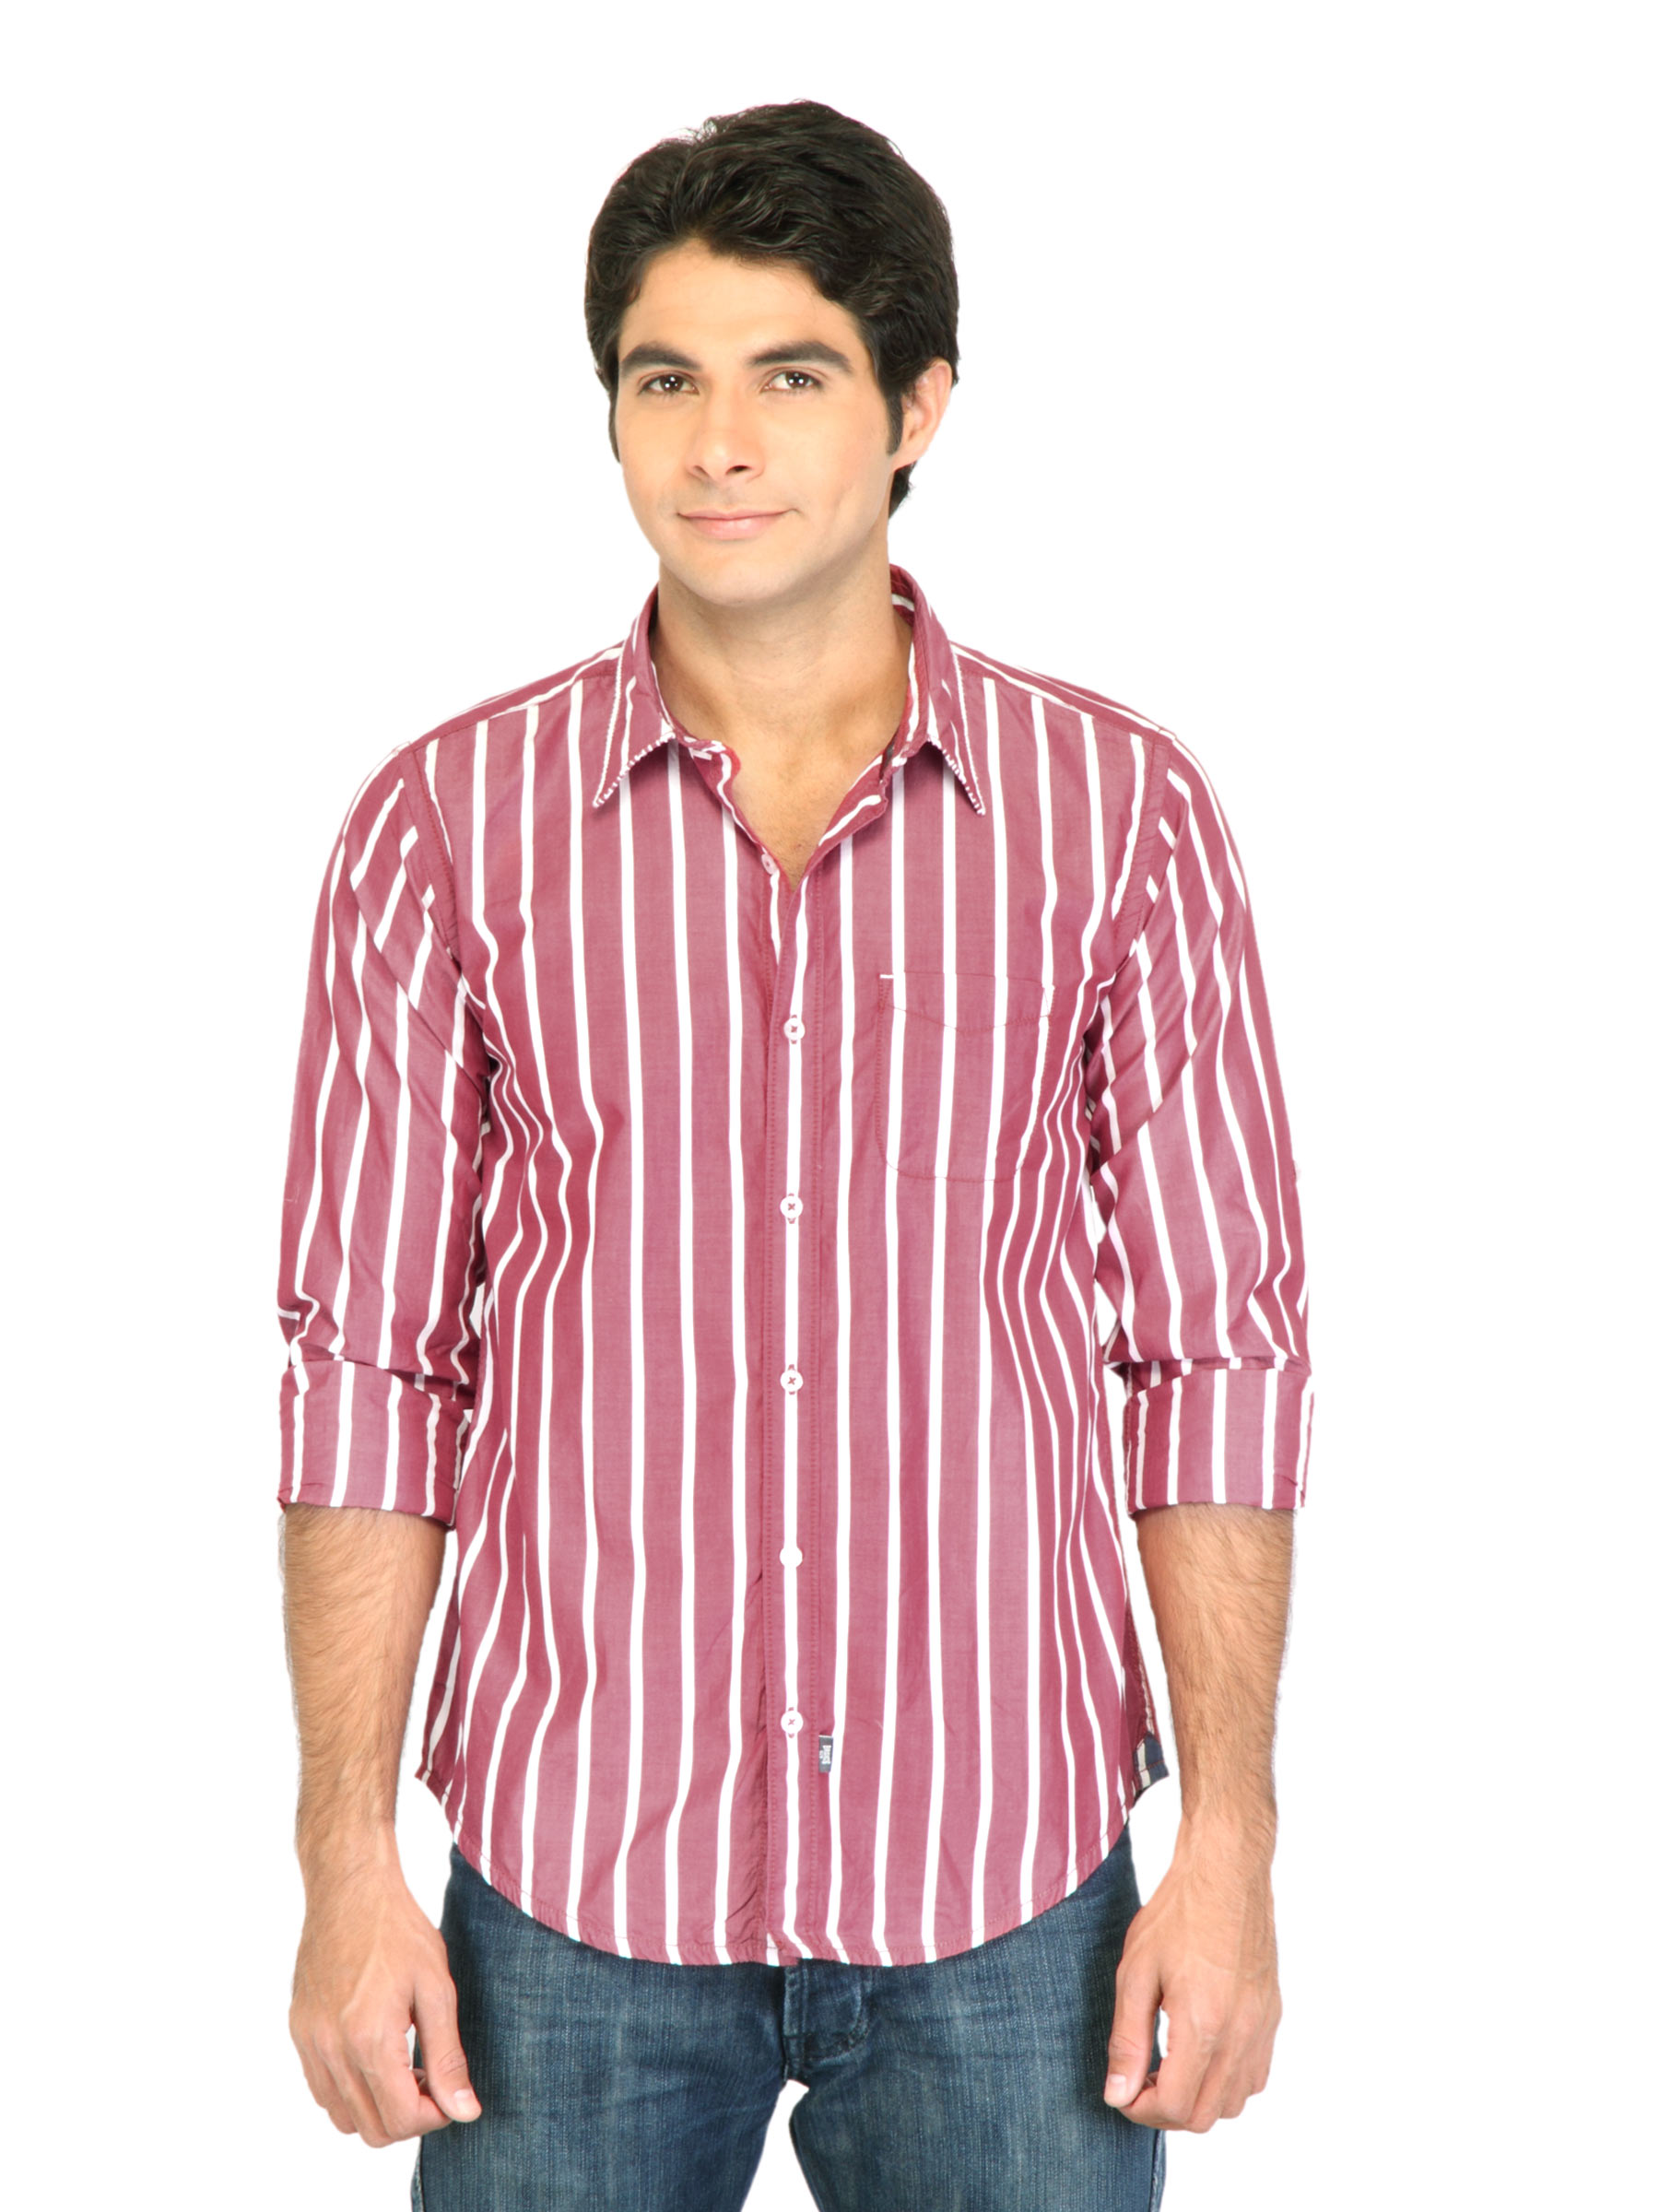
Basics Men Red Slim Fit Striped Shirt
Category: Apparel / Topwear / Shirts
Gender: Men
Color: Red
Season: Fall 2011
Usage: Casual